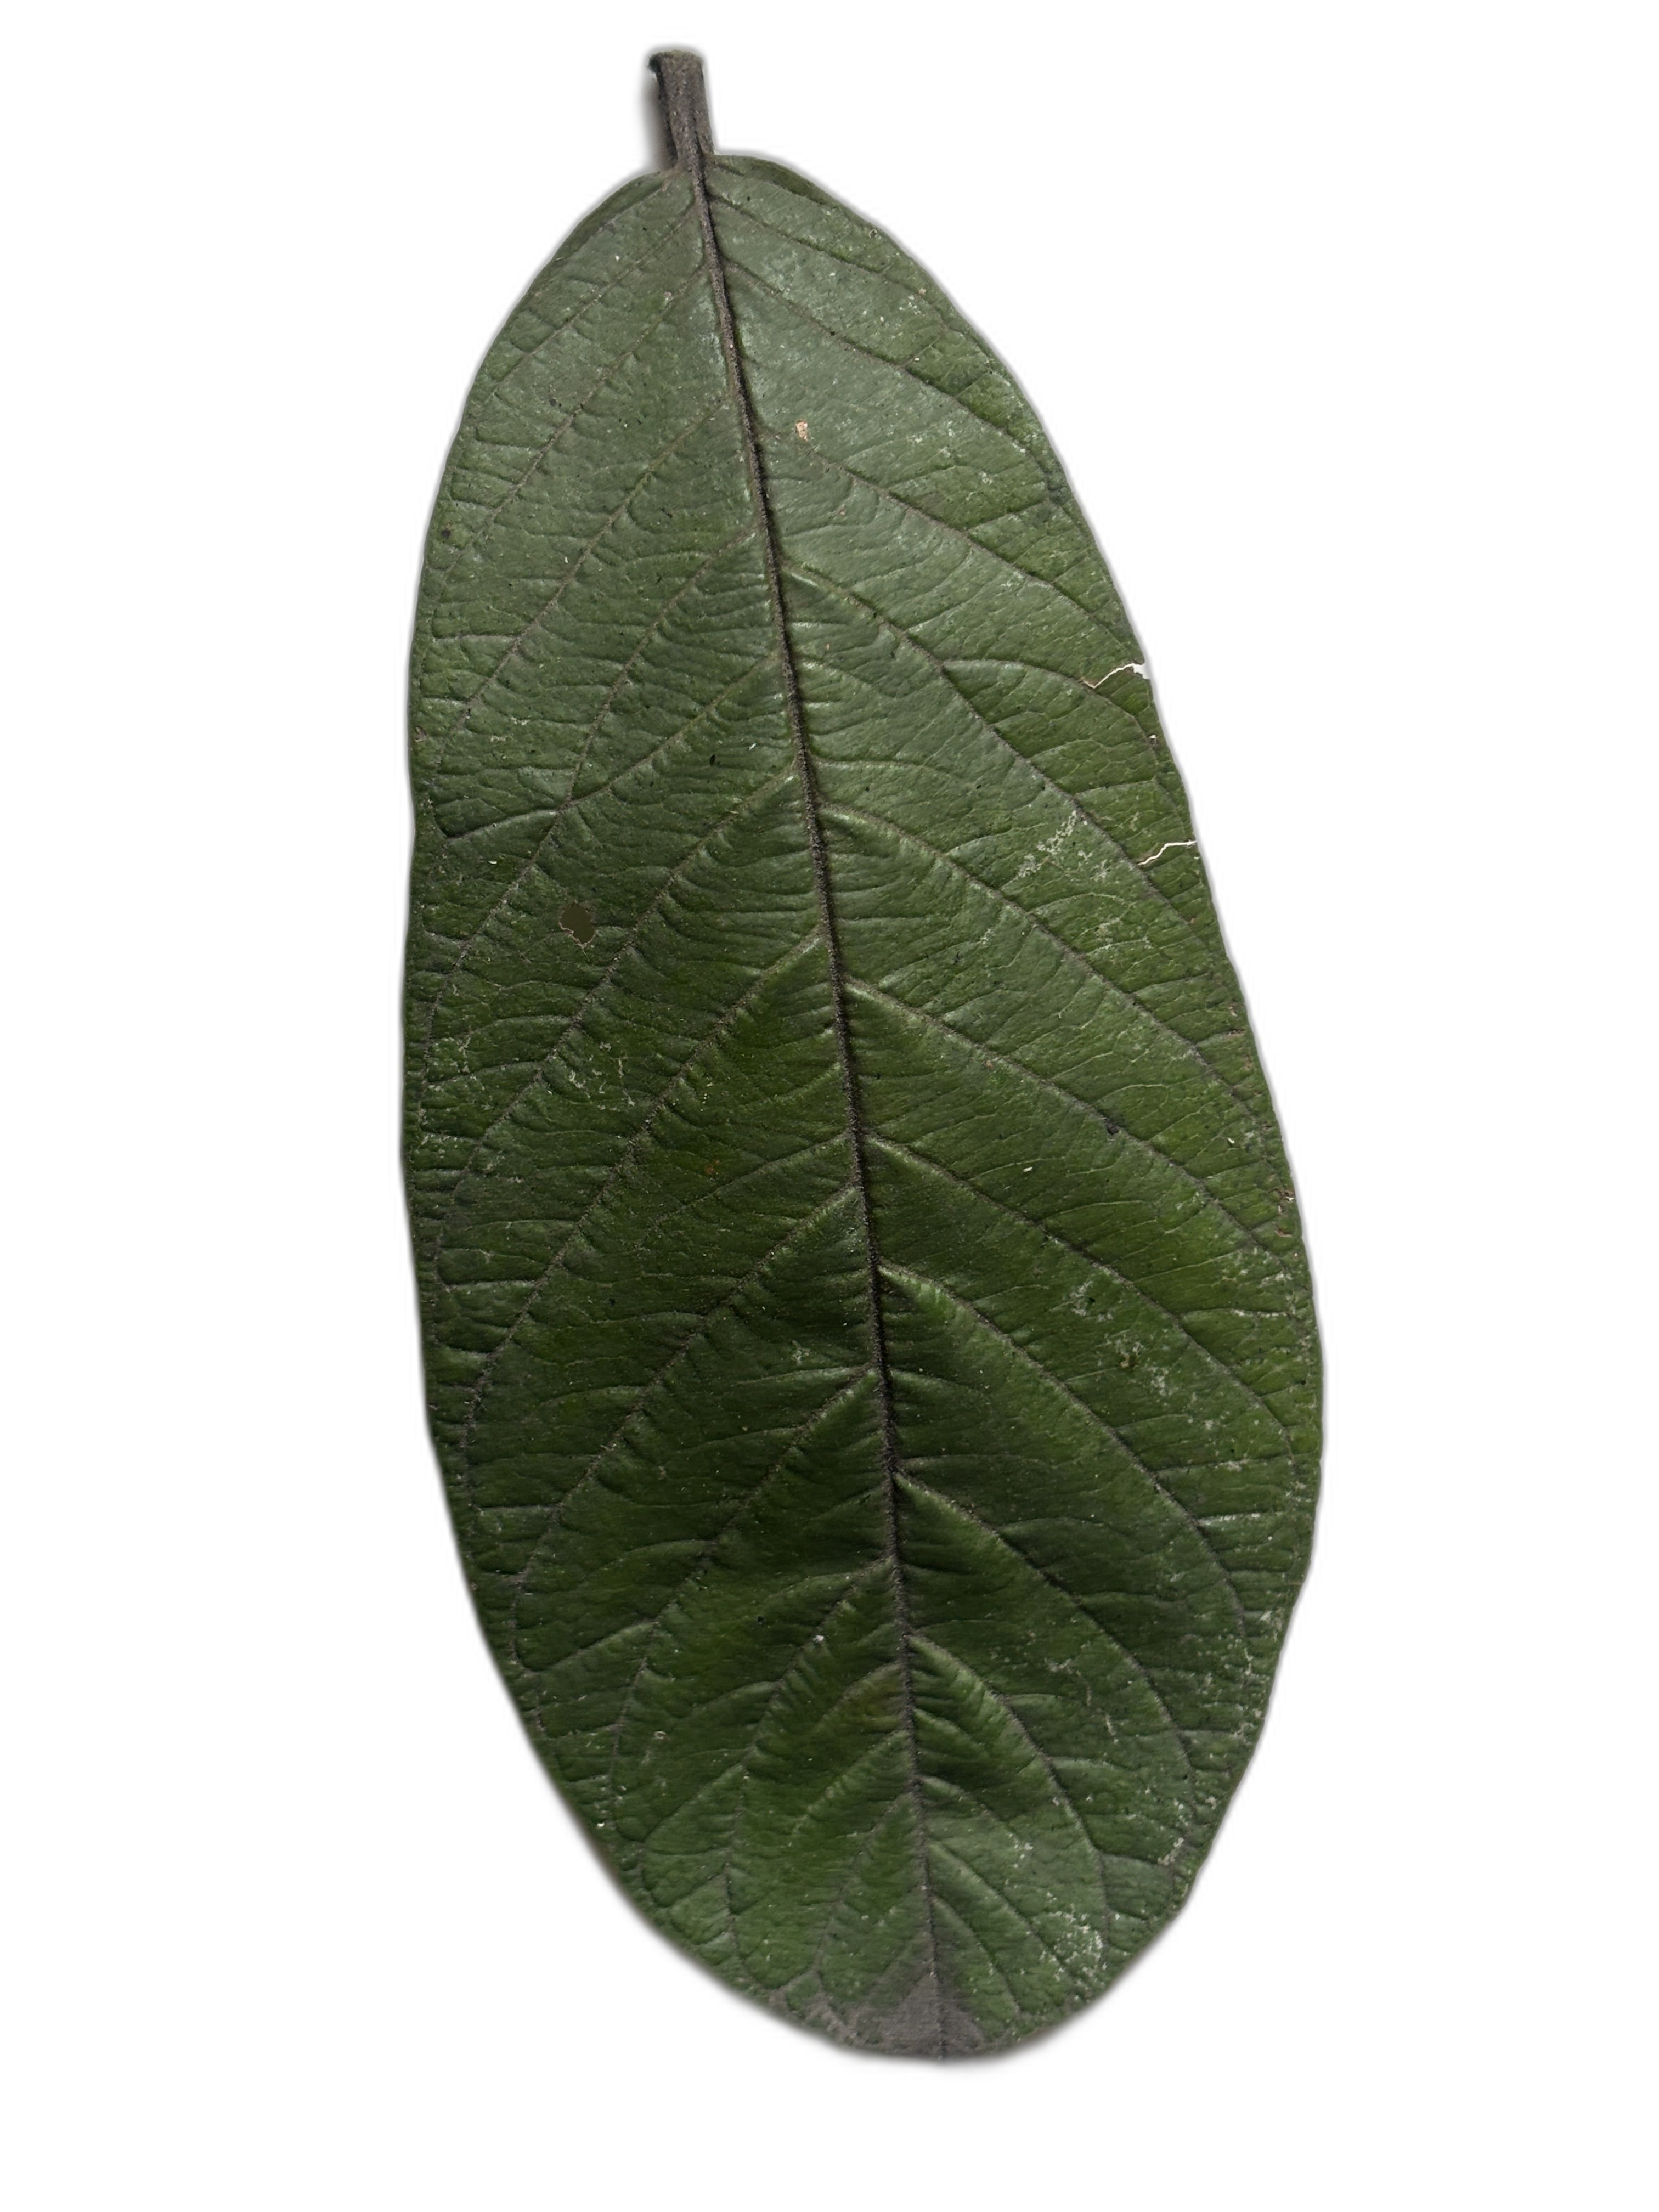
Plant part: leaf
Disease: Healthy